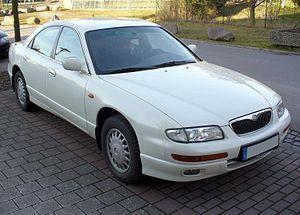
La Xedos 9 est une grande berline développée par Mazda présentée à Francfort en septembre 1993 et commercialisée en mars 1994 sur le marché français. Au Japon, elle s'est d'abord appelée Eunos 800 puis Millenia, nom qu'elle a toujours porté aux États-Unis.